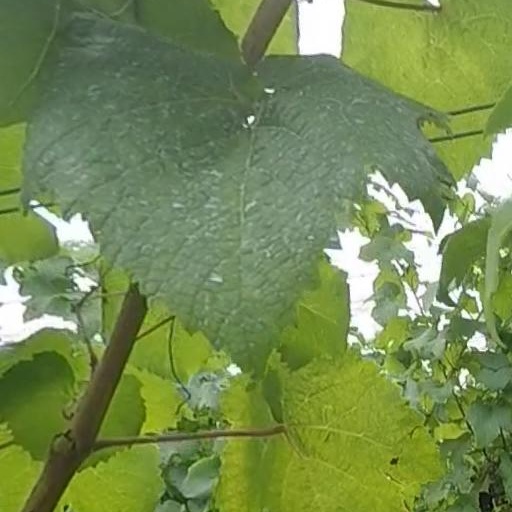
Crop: grape